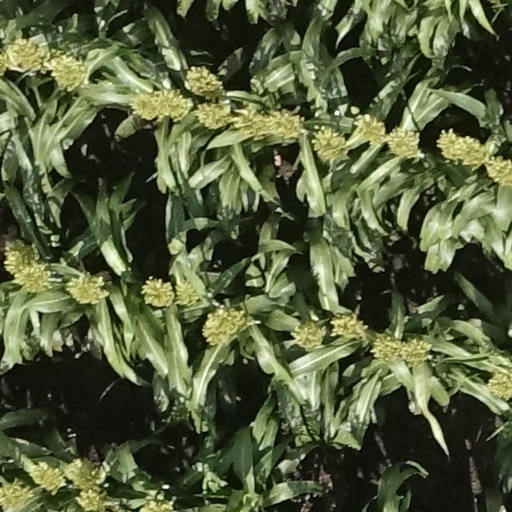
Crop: sorghum